Ardee

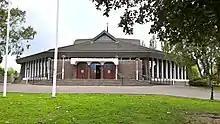
Church of the Nativity of Our Lady

The Jumping Church of Kildemock ("also known as Millockstown Church)" is a tourist attraction in Ardee which claims to be an "unsolved mystery". The site was restored in 1954 after the site was cleared of debris by archaeologists the previous year. Excavations revealed stained glass fragments and stone carvings suggesting that the church was rebuilt at that time. The site fell into disrepair after the Dissolution of the monasteries by Henry VIII. Legend surrounding the church states that a non-Christian was believed to be buried inside the church walls in 1715, and that the church "jumped" later that night to leave his remains outside of the sacred grounds.